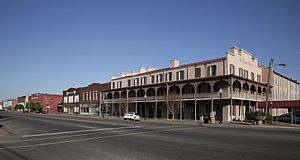
Selma (Alabama)
Selma er en by i Alabama, USA med 20.512 indbyggere. Den er administrativt centrum for Dallas County.